Joyce Himsworth

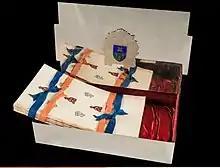
The Stalingrad Casket, 1943 (Volgograd Panorama Museum, Russia) ‘Staybrite’ stainless steel and enamel casket with illuminated manuscript.

A trip with her father in 1934 to the Soviet Union to view the decorative art collections held at the Hermitage and Kremlin had a lasting impression on her. In 1943 she was one of a group of Sheffield crafts people involved in the production of The Stalingrad Casket (Volgograd Panorama Museum, Russia).